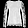
Label: Shirt